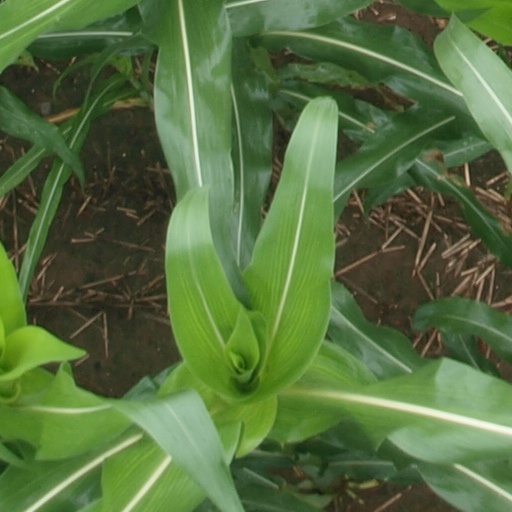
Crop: maize; corn